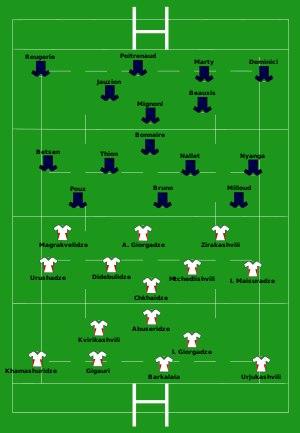
Cet article donne le détail des matchs de la poule D de la Coupe du monde de rugby à XV 2007 qui se dispute en France, au pays de Galles et en Écosse du 7 septembre au 20 octobre 2007. Les deux premières places sont qualificatives pour les quarts de finale et sont occupées par l'Argentine et la France.